Pilar Ruiz-Lapuente

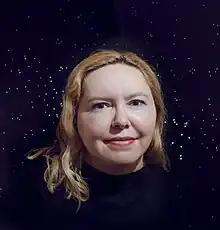
Ruiz-Lapuente in 2013

Pilar Ruiz-Lapuente (born 1964, Barcelona) is an astrophysicist working as a professor at the University of Barcelona. Her work has included research on type Ia supernovae. In 2004, she led the team that searched for the companion star to the white dwarf that became supernova SN 1572, observed by Tycho Brahe, among others. Ruiz-Lapuente's research on supernovae contributed to the discovery of the accelerating expansion of the universe.